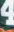
Number: 4